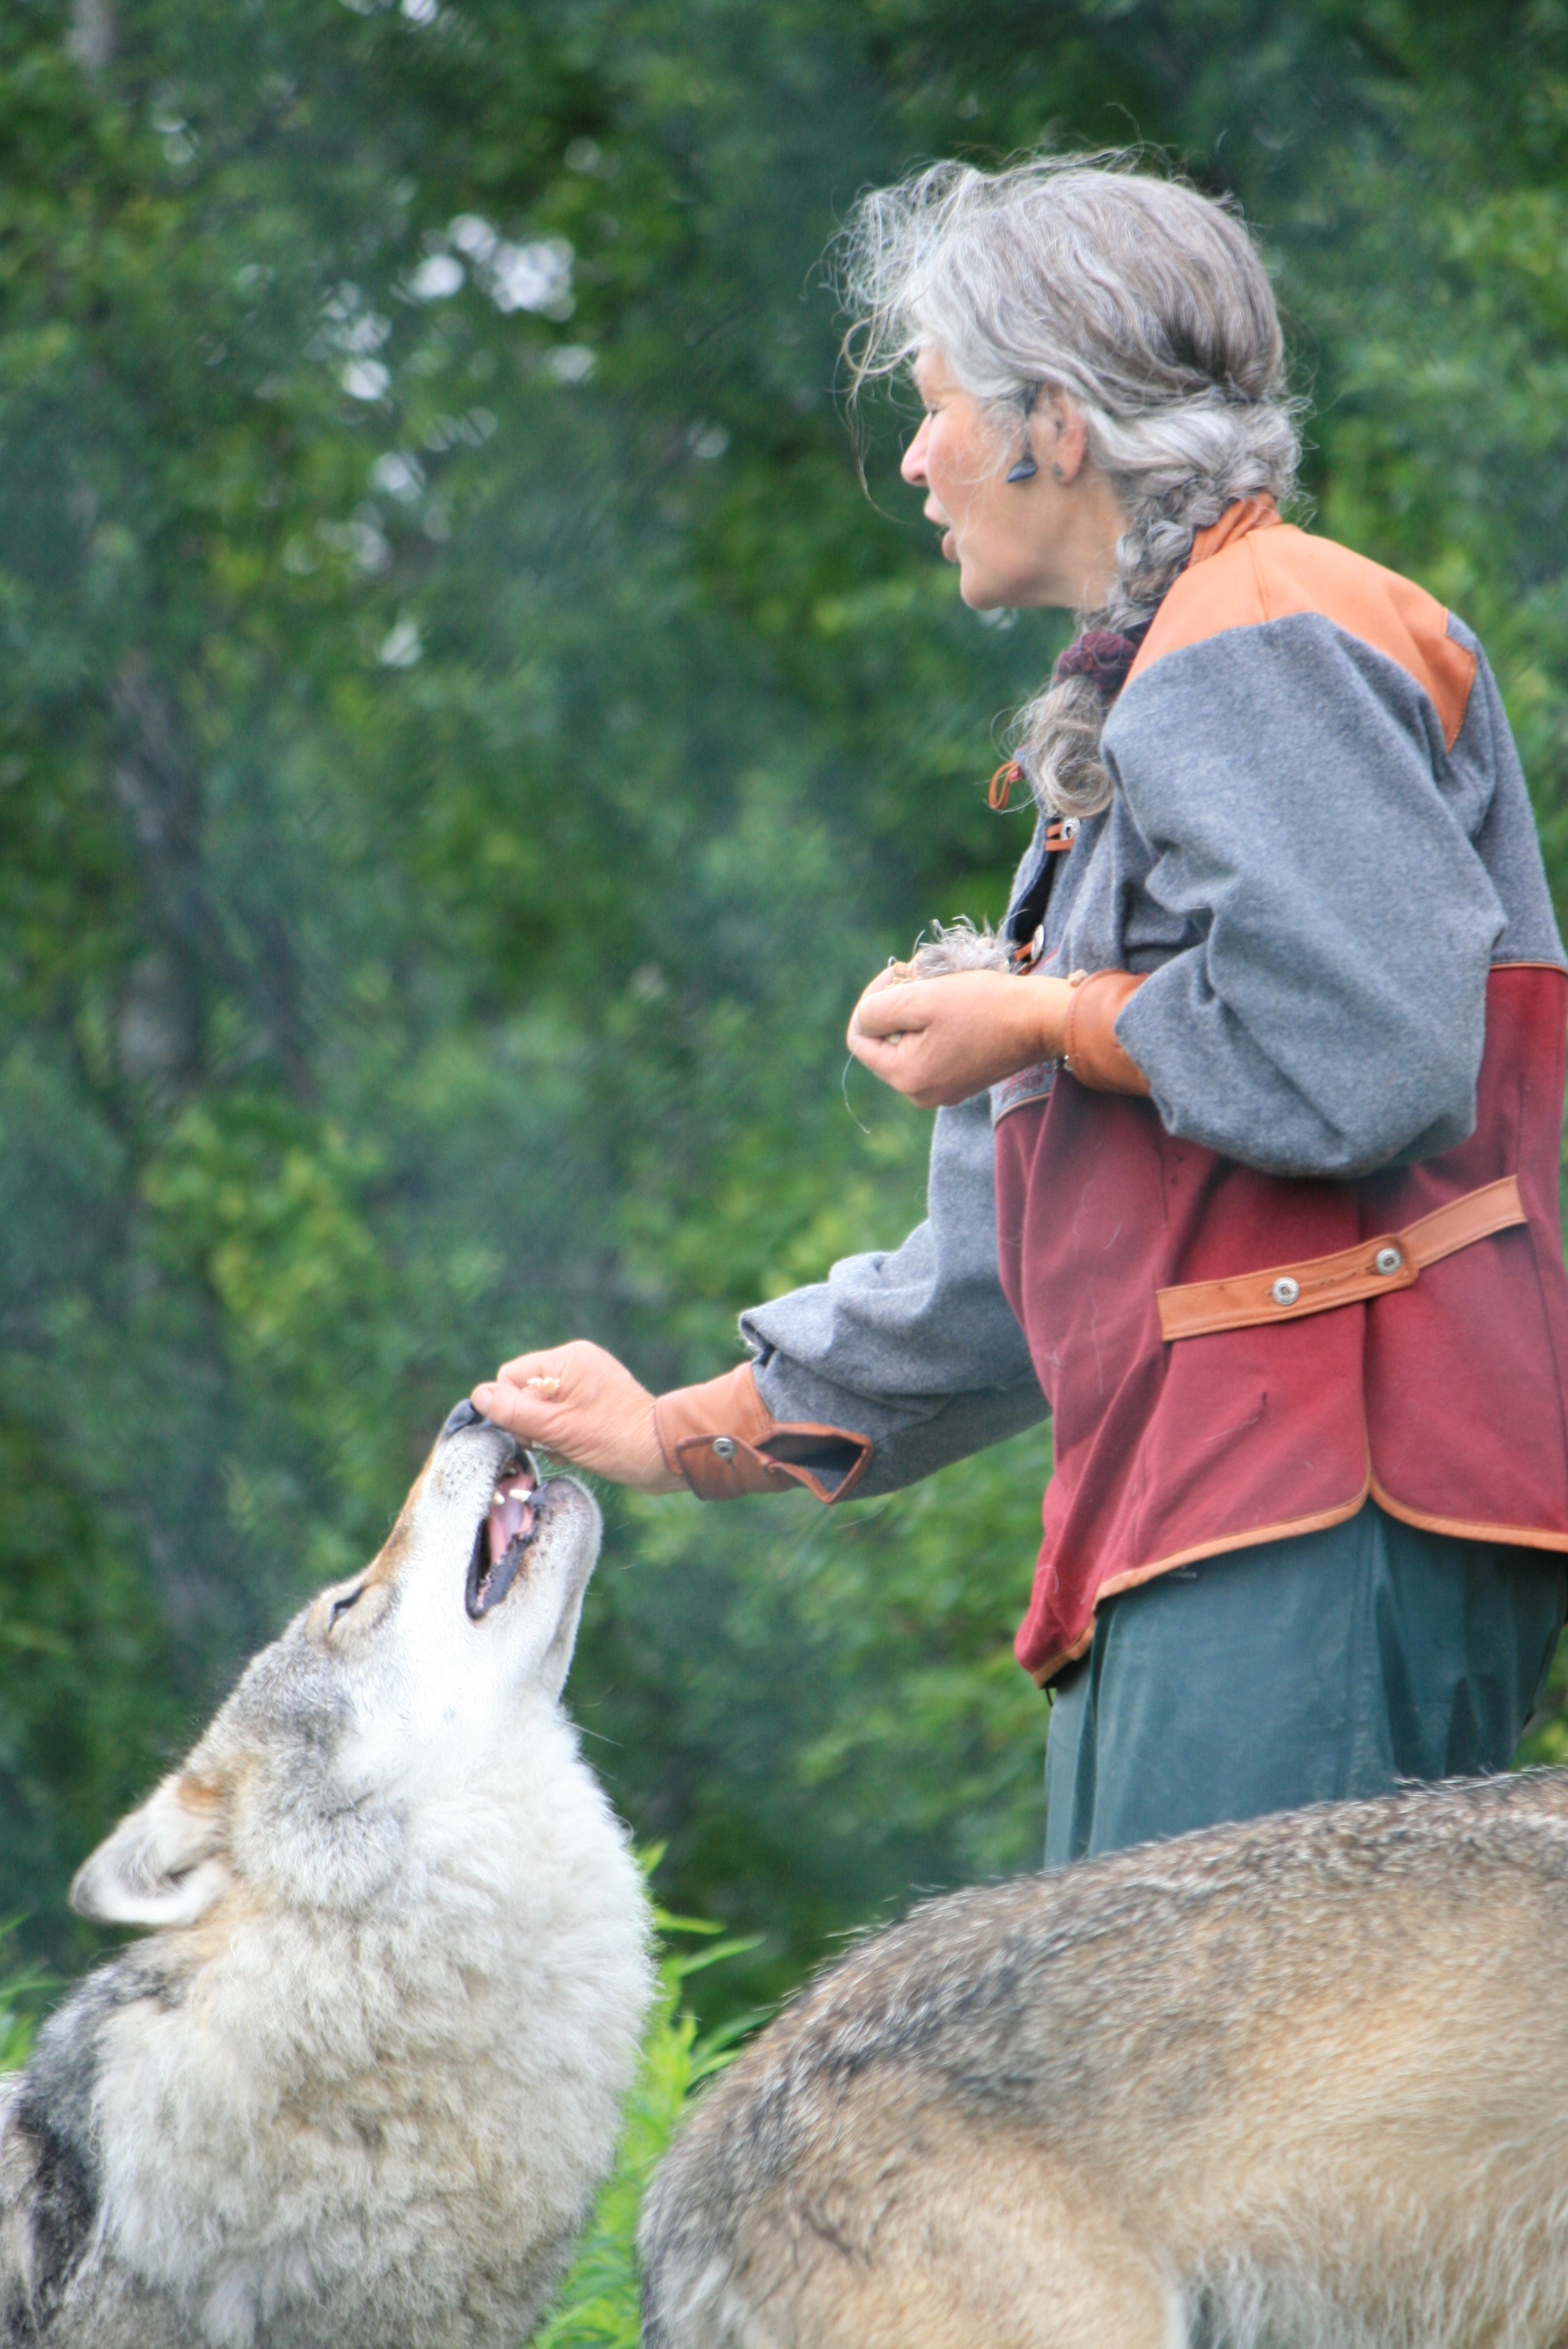
tree, nature, grass, plant, girl, woman, farm, wildlife, fur, training, mammal, wolf, risk, animal trainer, dog like mammal, dog breed group